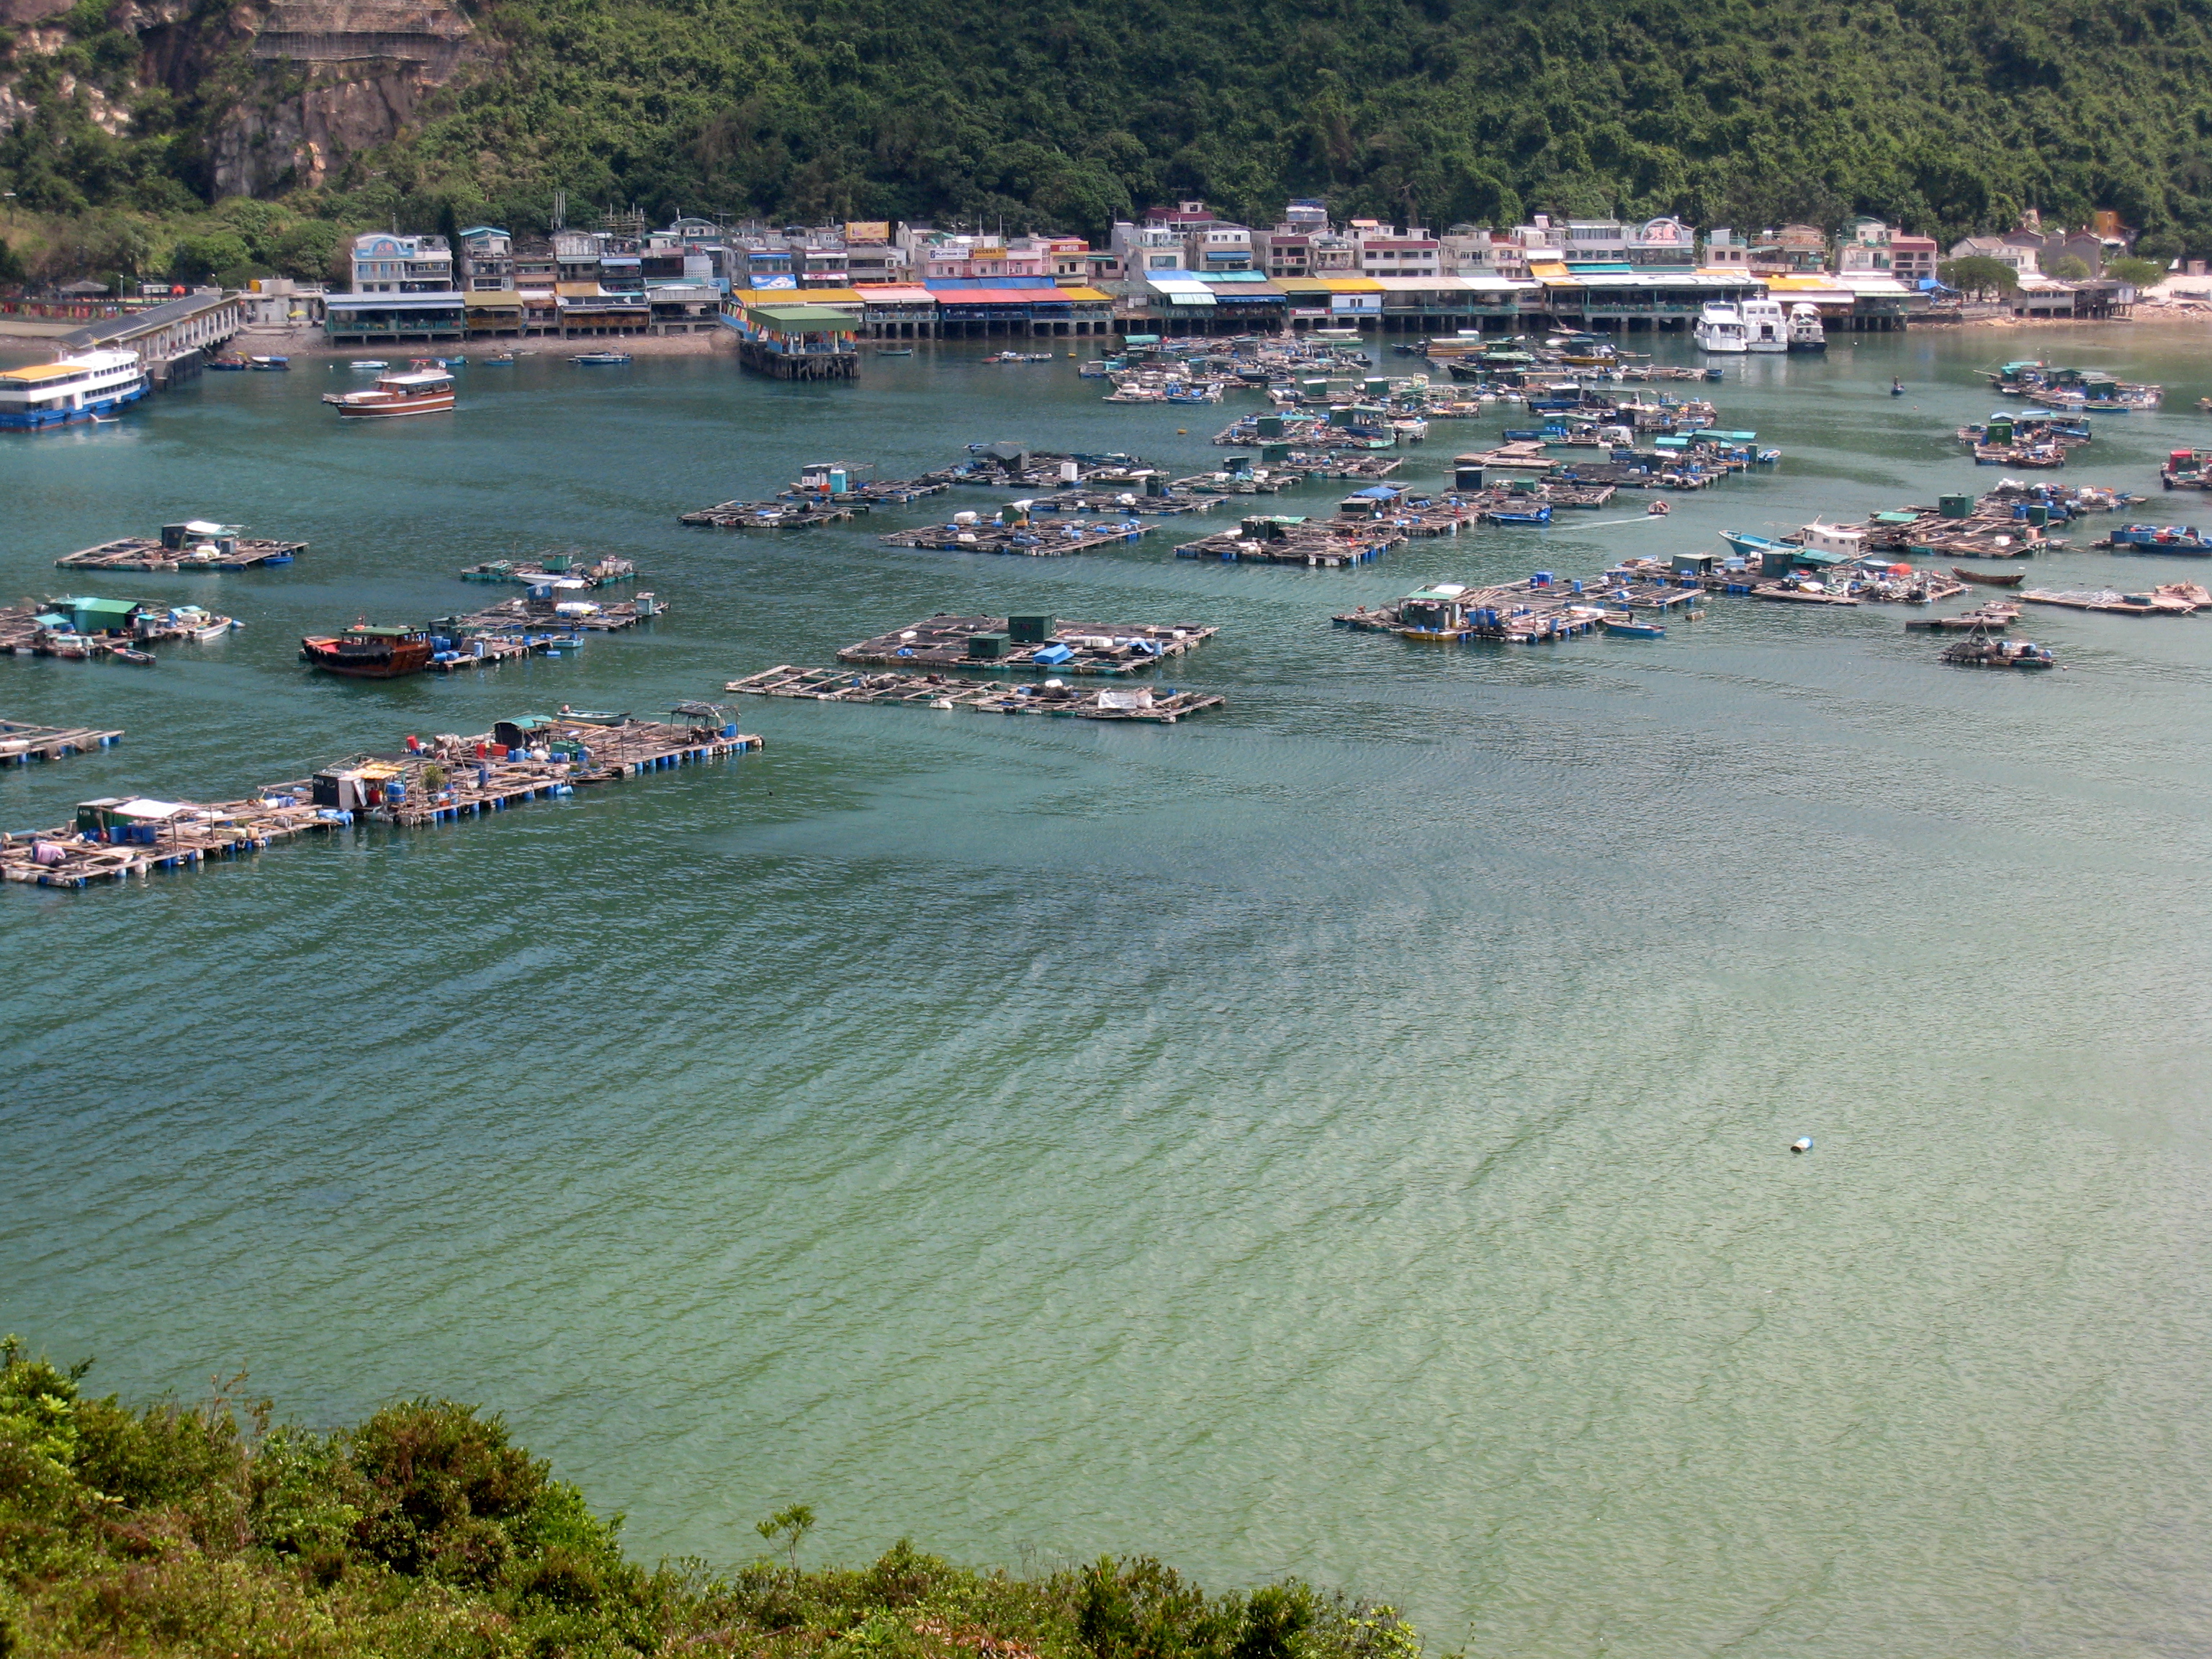
beach, sea, coast, dock, boat, shore, river, cove, vehicle, bay, marina, body of water, boating, hongkong, lamma